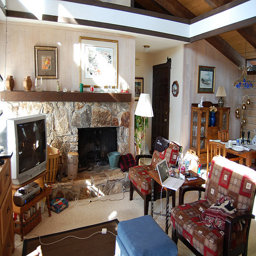
A television and some chairs in a room.
A fireplace sitting inside of a living room next to a TV.
a room with a Tv screen and a fire  place
A house is shown with a tv, chairs, a laptop, and a fireplace.
a living room with a television and two sitting chairs